Douglas Keszler

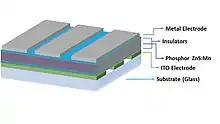
Simplified representation of the structure of thin film electroluminescent device.

Keszler has also developed a convenient method for solid synthesis. In 2001, he demonstrated a hydrothermal dehydration technique of precipitates which avoids formation of amorphous products that are created through the conventional drying process of heating. Through this method, he showed the formation of ZnSiO and SnSiO. This technique has allowed for development of materials such as powders, thin films, and luminescent materials.